Guillermo Iván

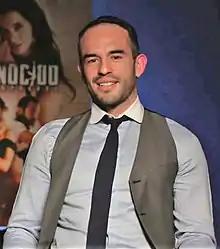
Iván interviewed by Dulce Osuna in 2019

Guillermo Iván Dueñas Lazcano (born 19 January 1981) is a Mexican actor, director, writer, and producer. Born in Mexico City, Mexico. He is best known for his characters in Mexican and American films. On television he made himself known as part of the main cast of Telemundo's telenovela "Al otro lado del muro". Graduated from the Faculty of Arts and Letters at the University of Havana, Guillermo Iván received a degree in production and direction from the National Union of Writers and Artists of Cuba.